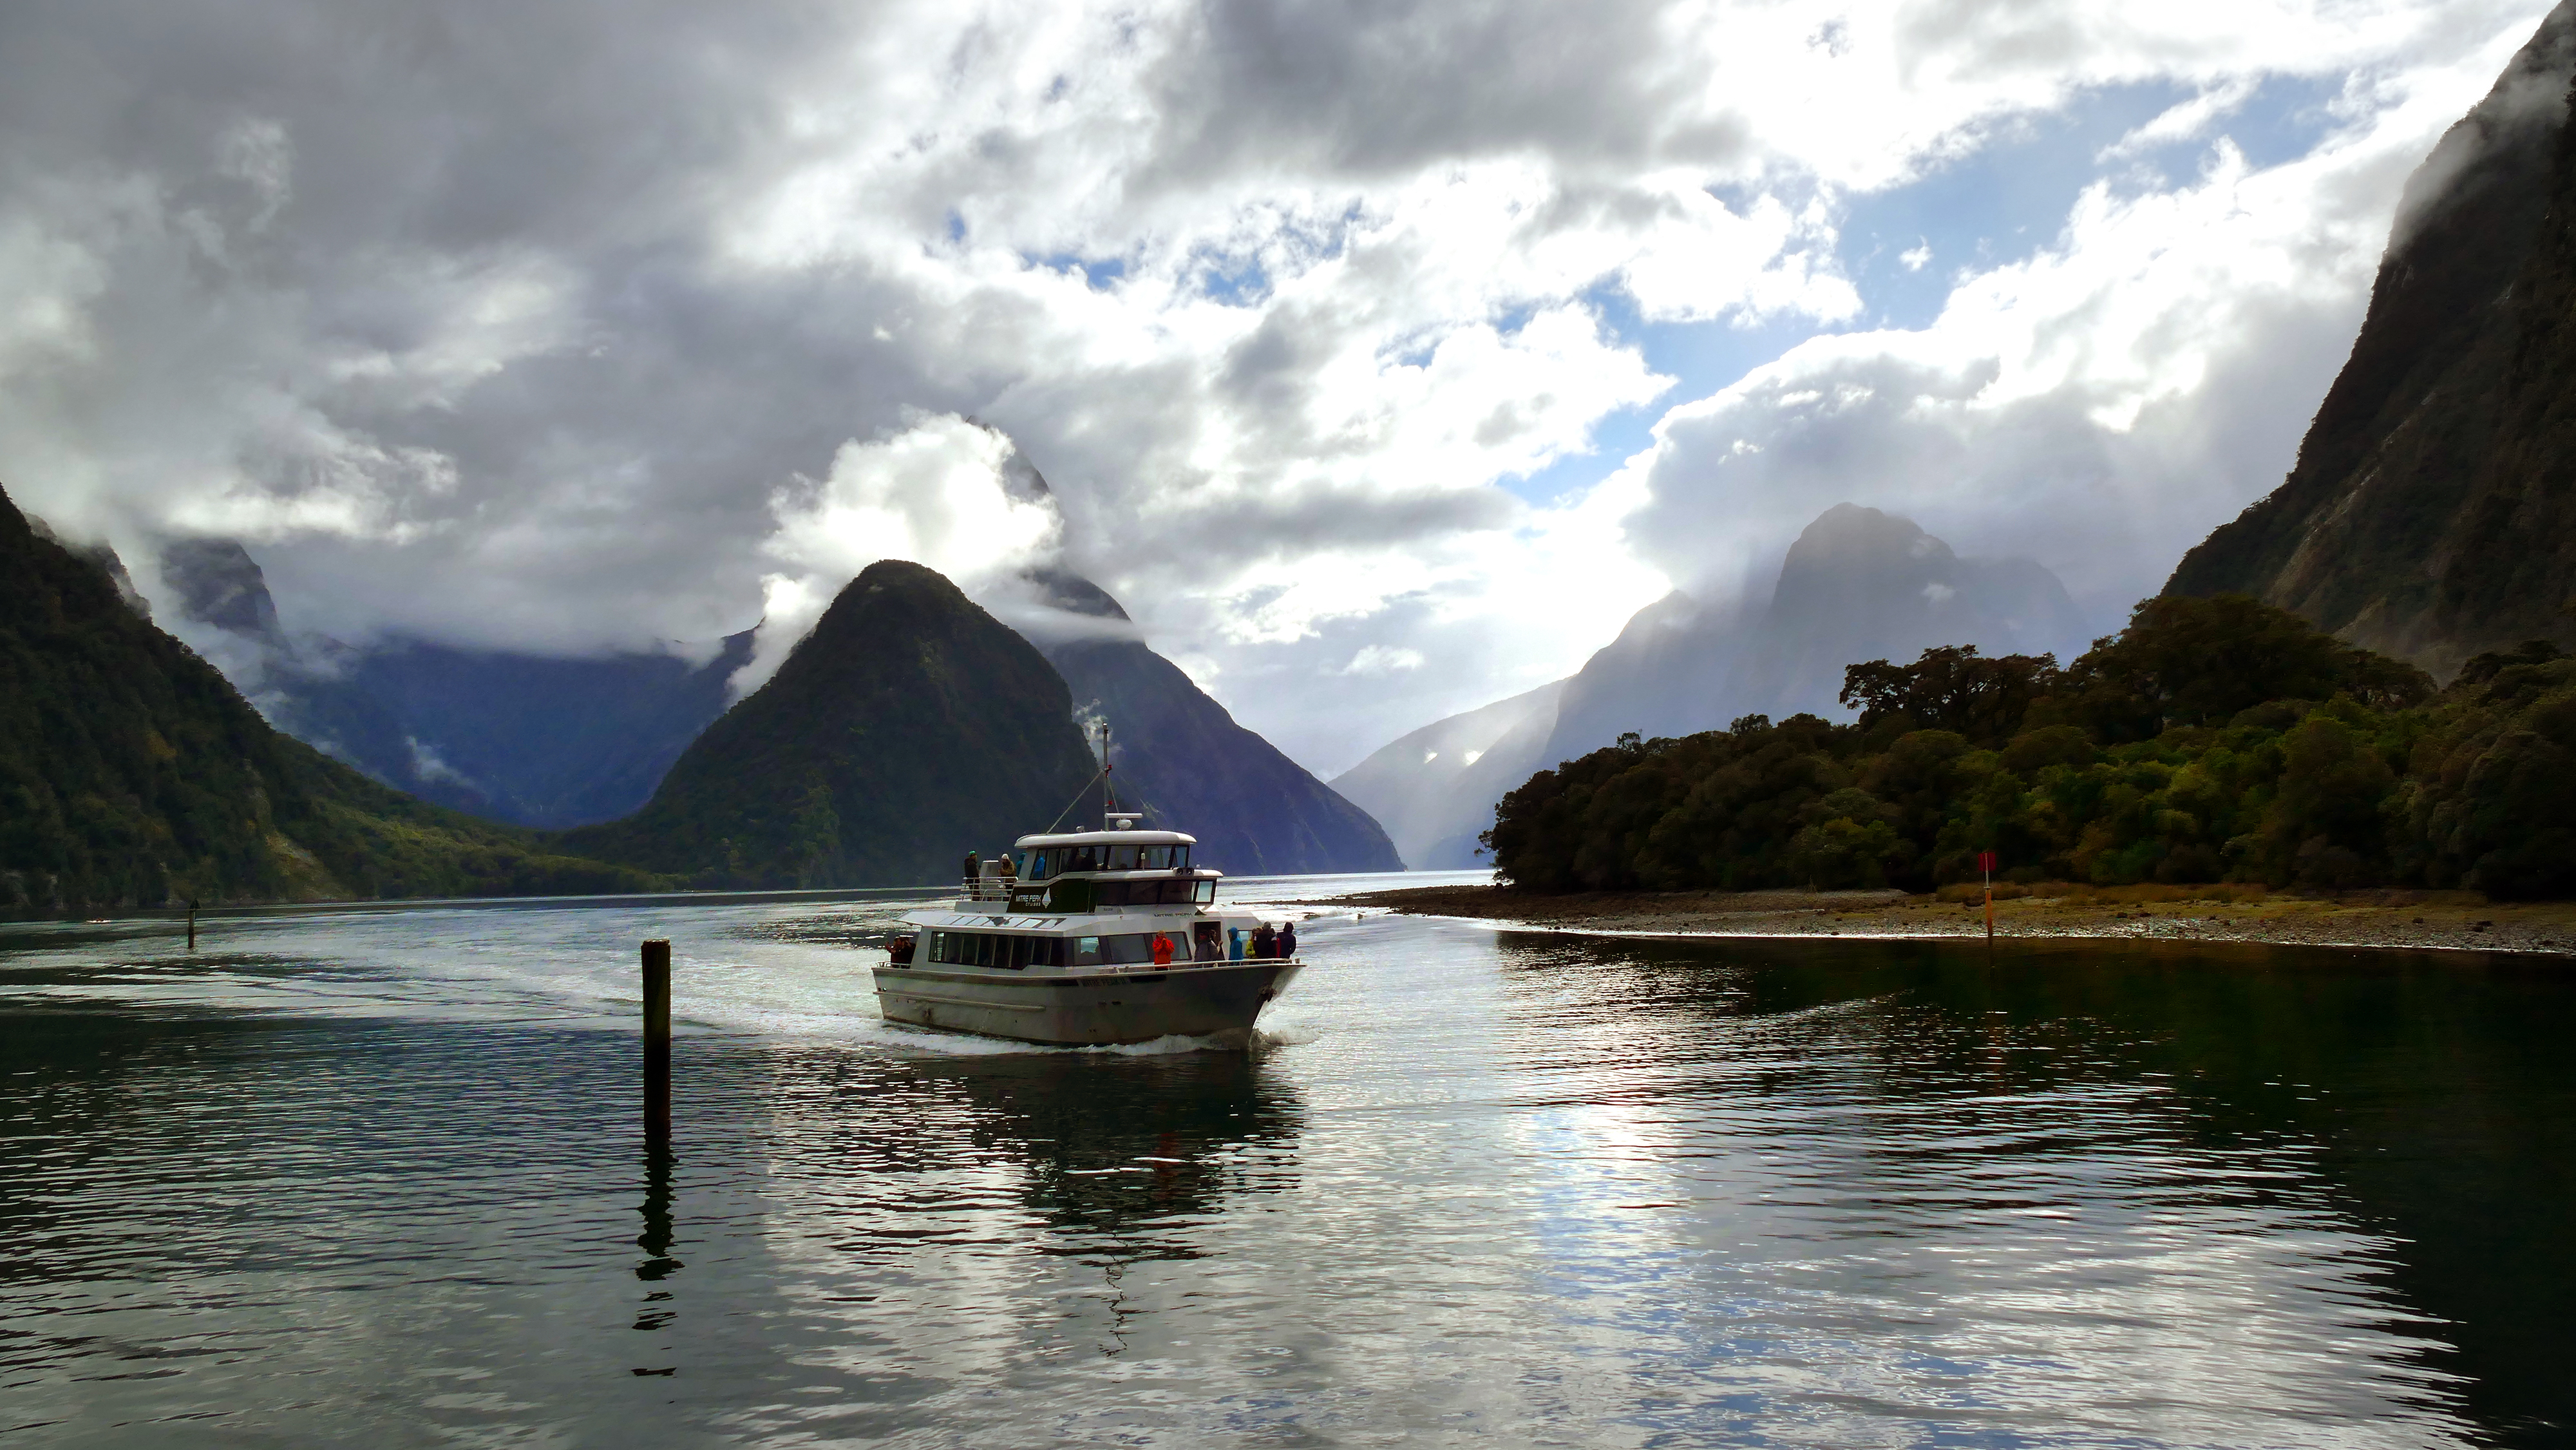
sea, water, mountain, boat, lake, mountain range, reflection, vehicle, seascape, bay, fjord, boating, mountains, geotagged, lumixfz1000, milfordsound, watercraft, fiordlandnewzealand, loch, landform, geographical feature, glacial landform